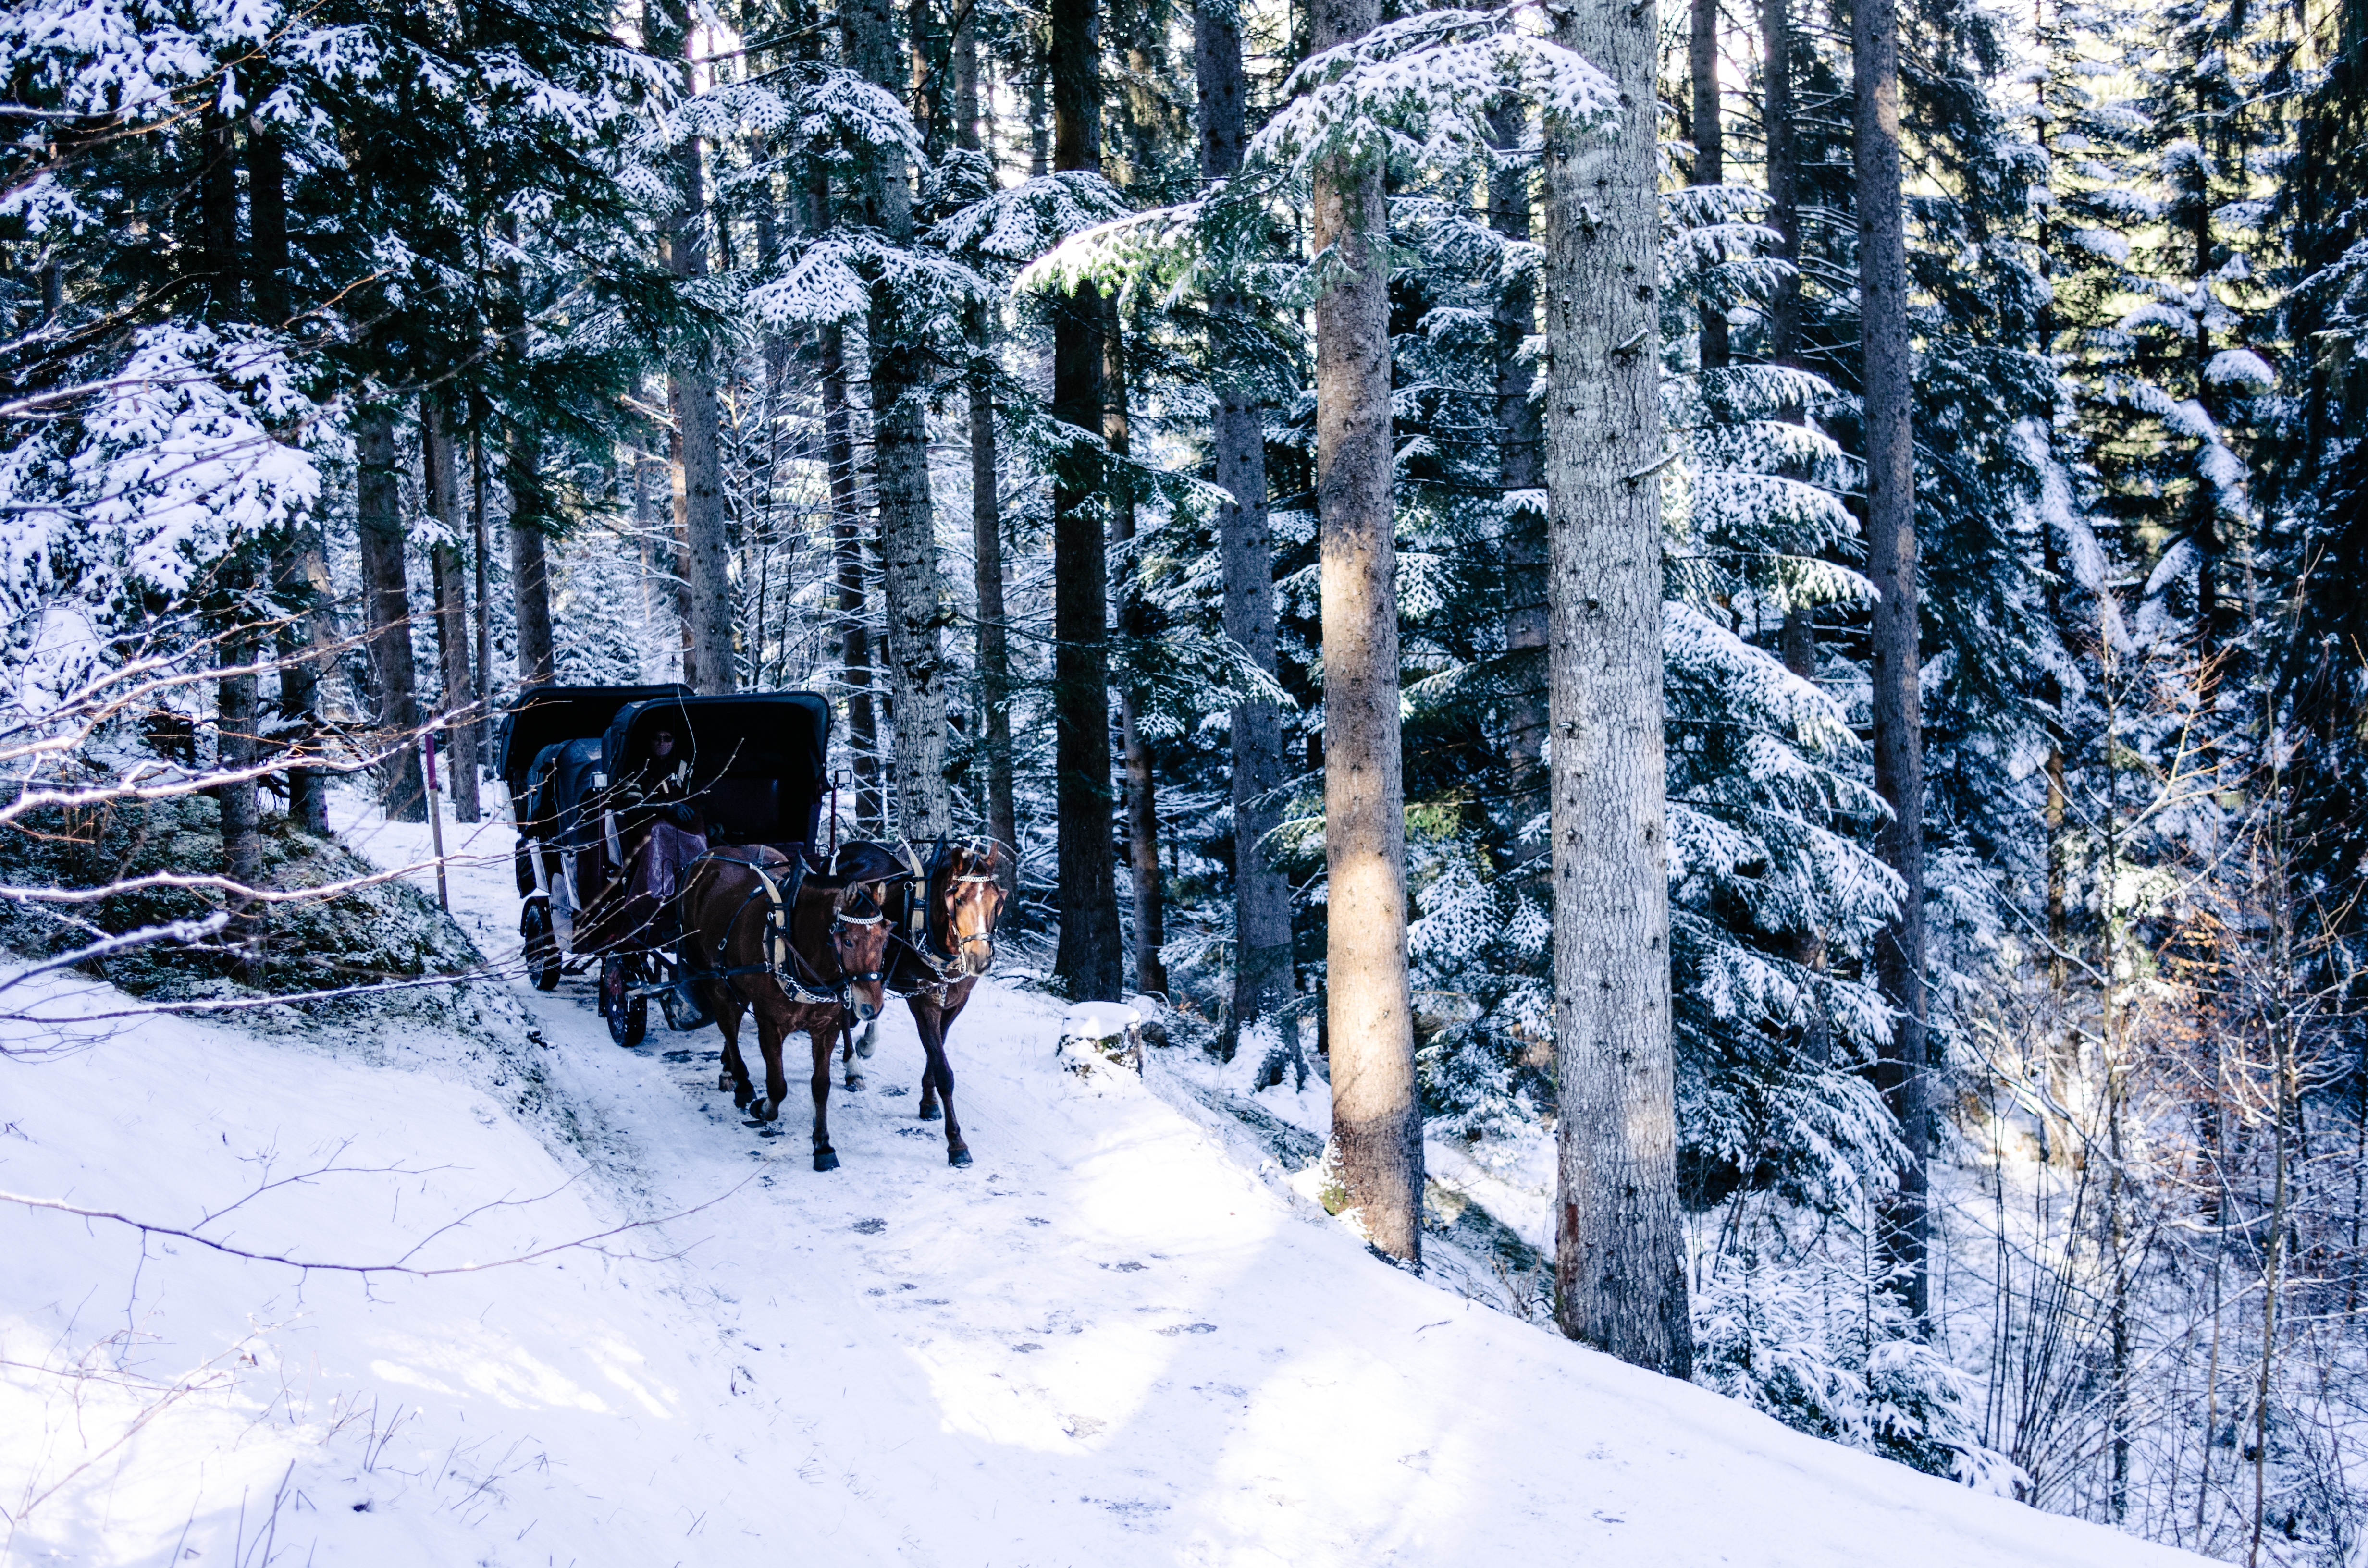
tree, snow, winter, vehicle, weather, snowshoe, season, footwear